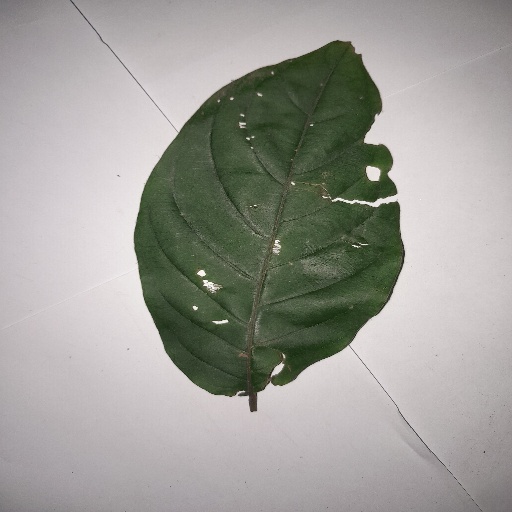
Species: HariTaki
Leaf condition: Shot Hole